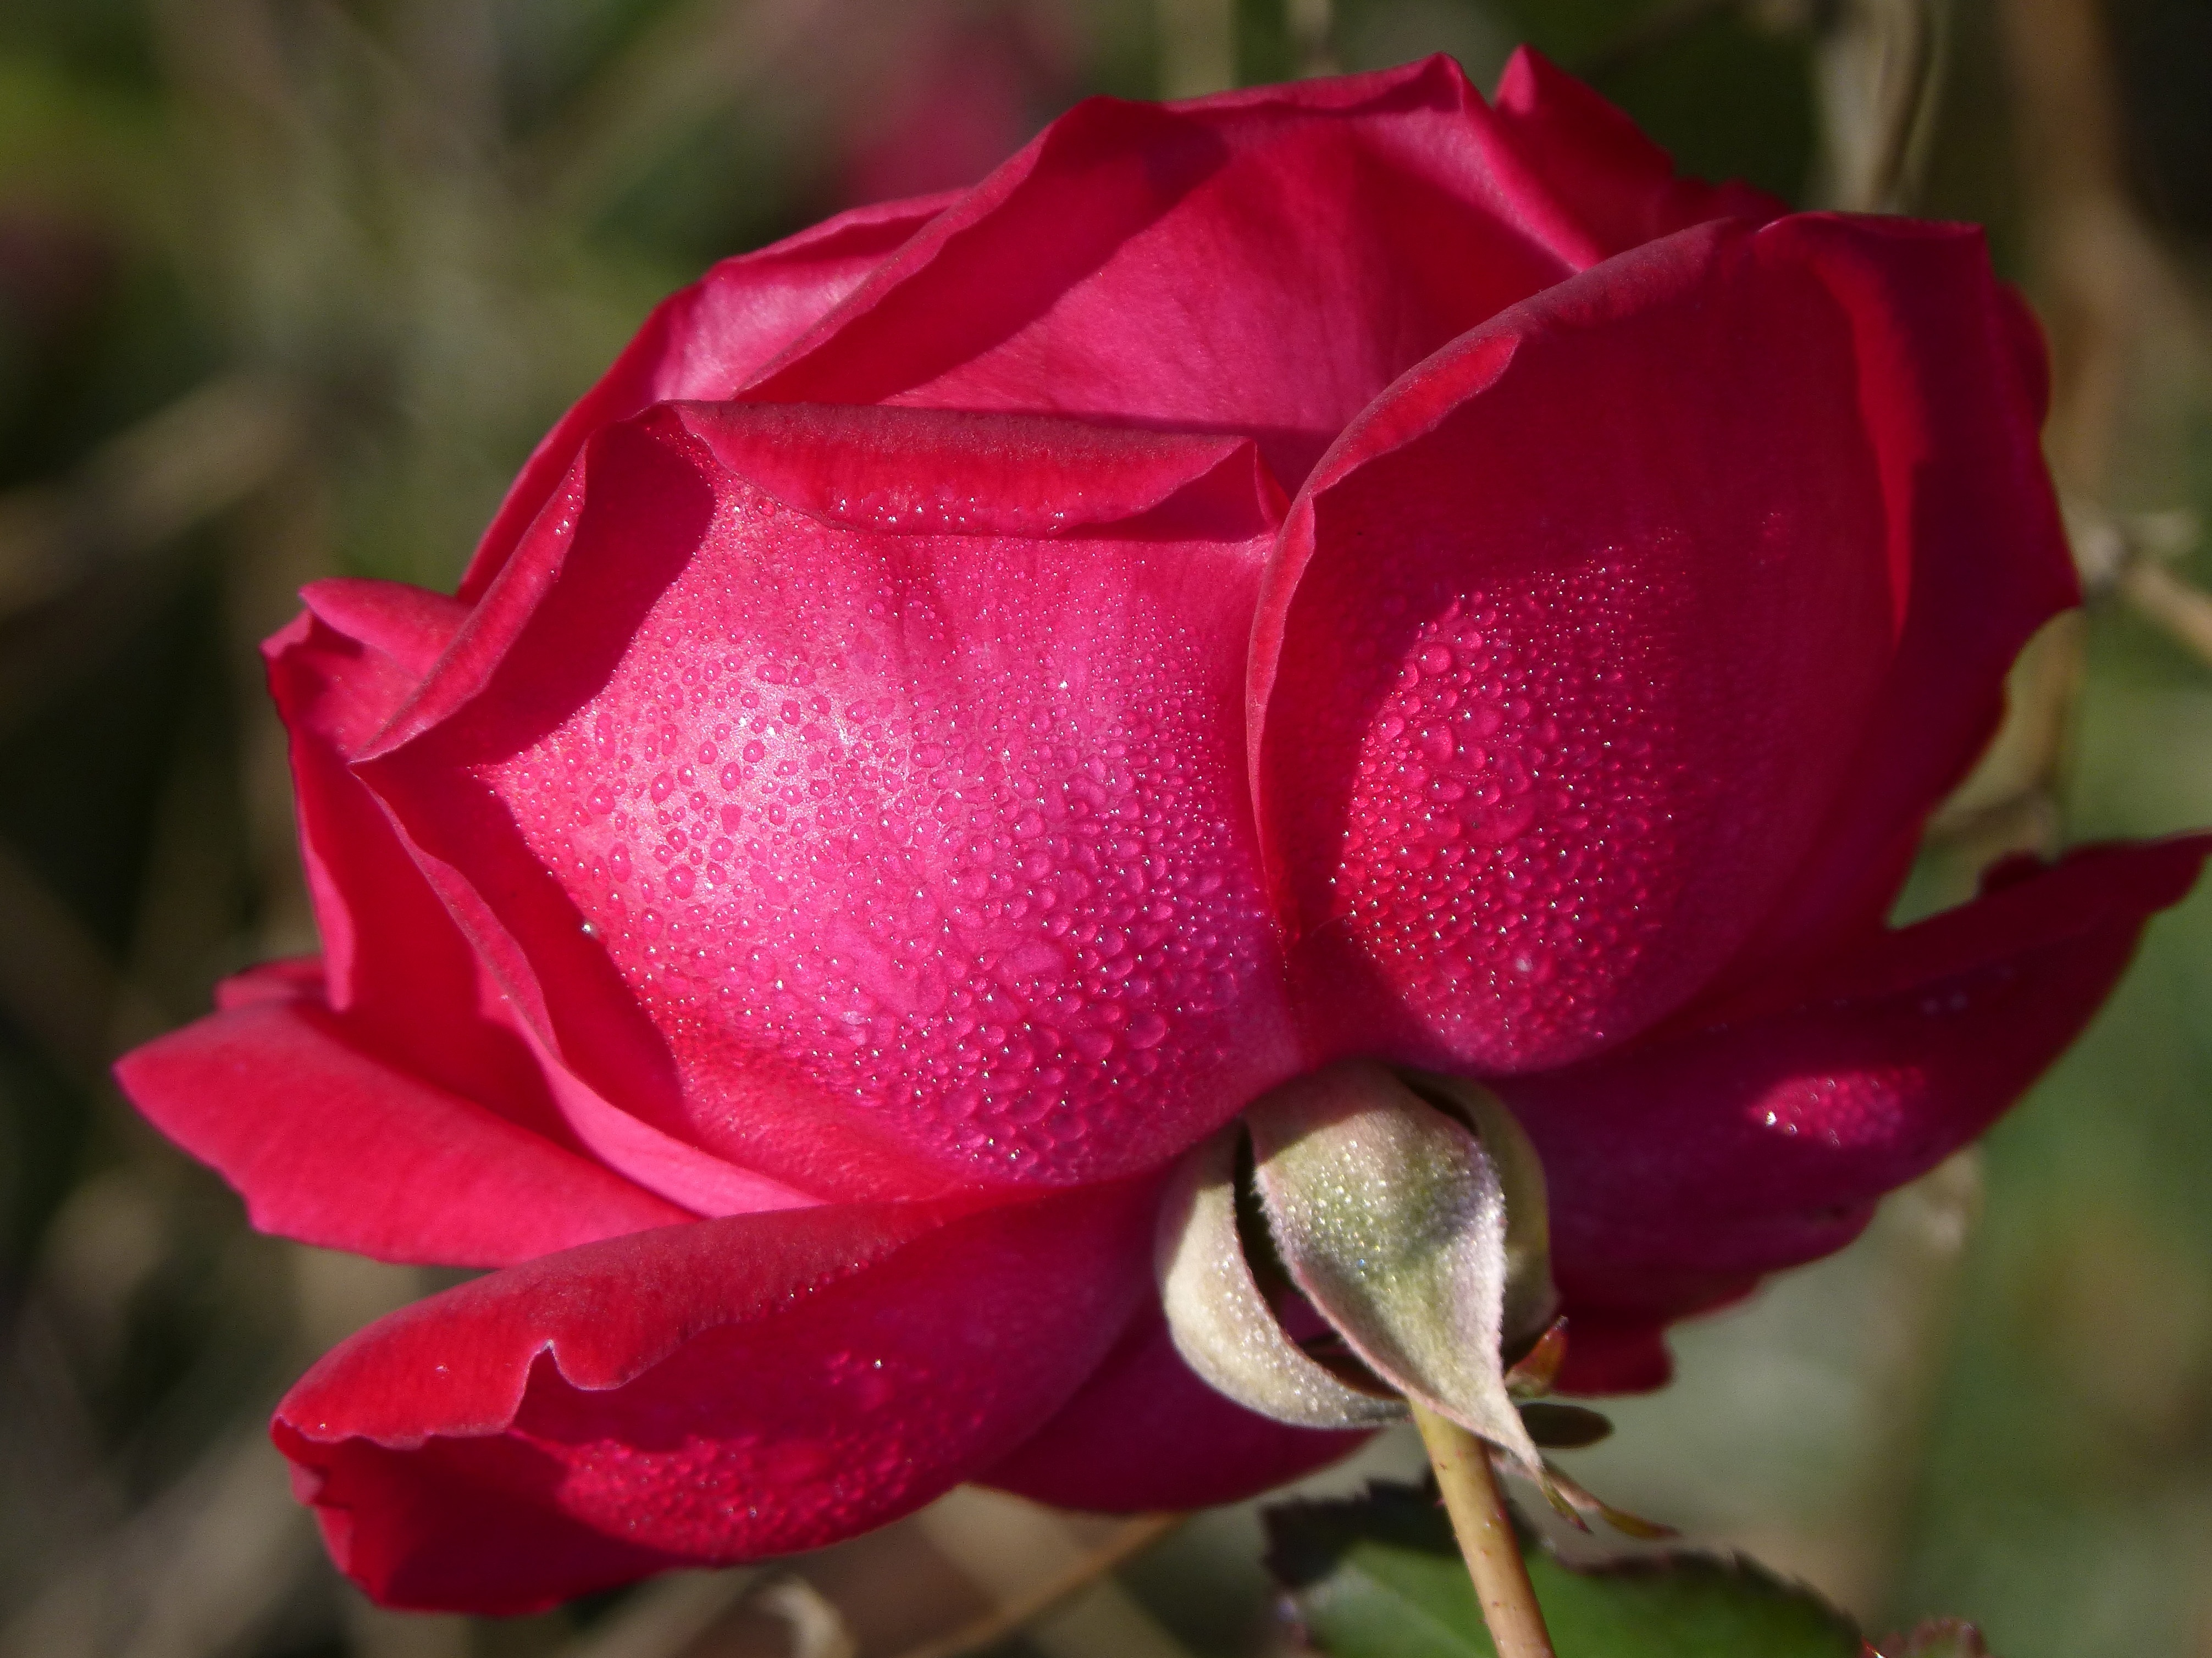
plant, flower, petal, rose, red, pink, flora, freshness, rosa, drops, rocio, floribunda, macro photography, flowering plant, garden roses, rose family, plant stem, land plant, rosa centifolia, rose order, fresh as a rose